Anna Radziwiłłowa

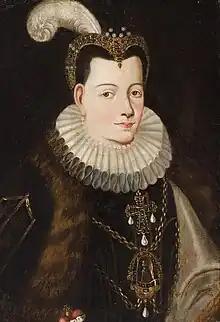
Anna Radziwiłłowa

Anna Radziwiłłowa (1567–1617), was a Polish magnate and court official. She was the daughter of duke Gotthard Kettler of Courland, and married Albrecht Radziwiłł in 1586. She regularly attended court and served as a lady-in-waiting to Anne of Austria, Queen of Poland, in 1593-1598.